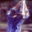
Label: bird